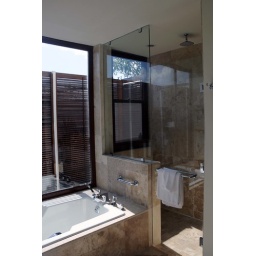
The bathroom in my room was amazing. The large plate glass window let in lots of sun, but was completely private.